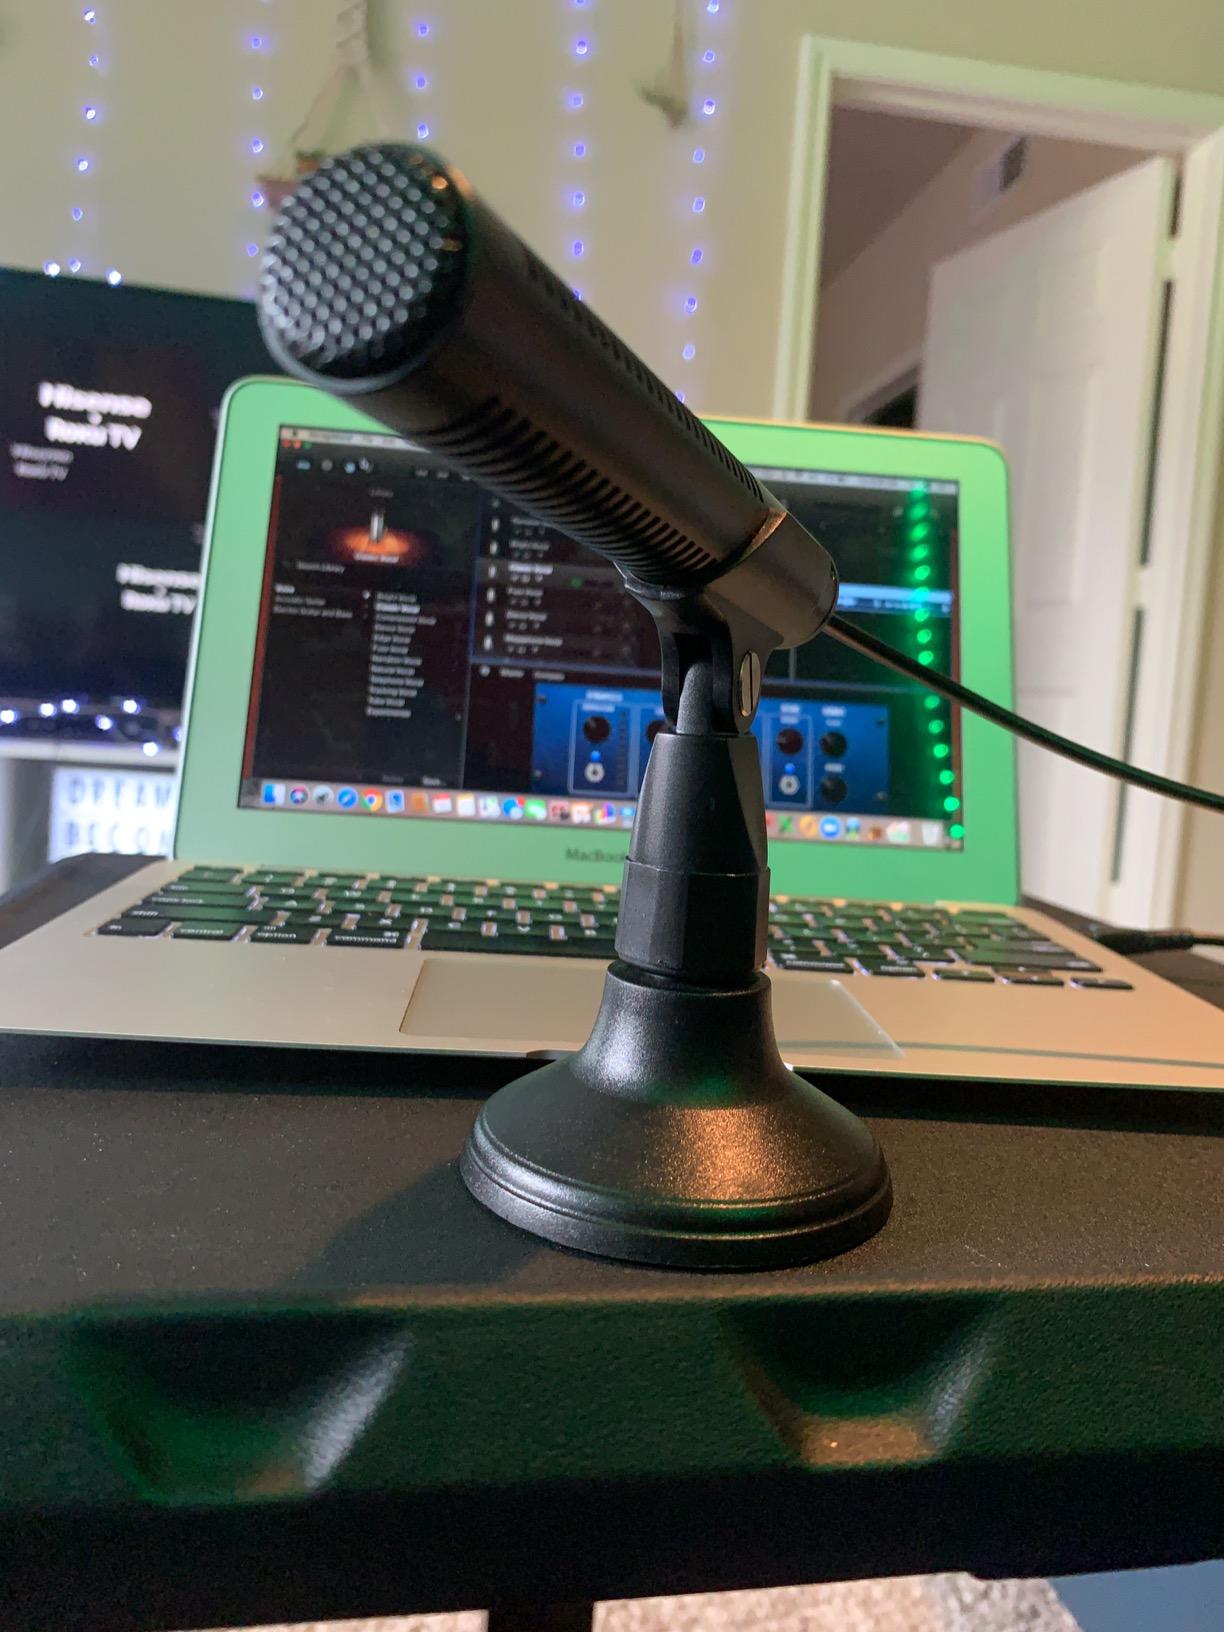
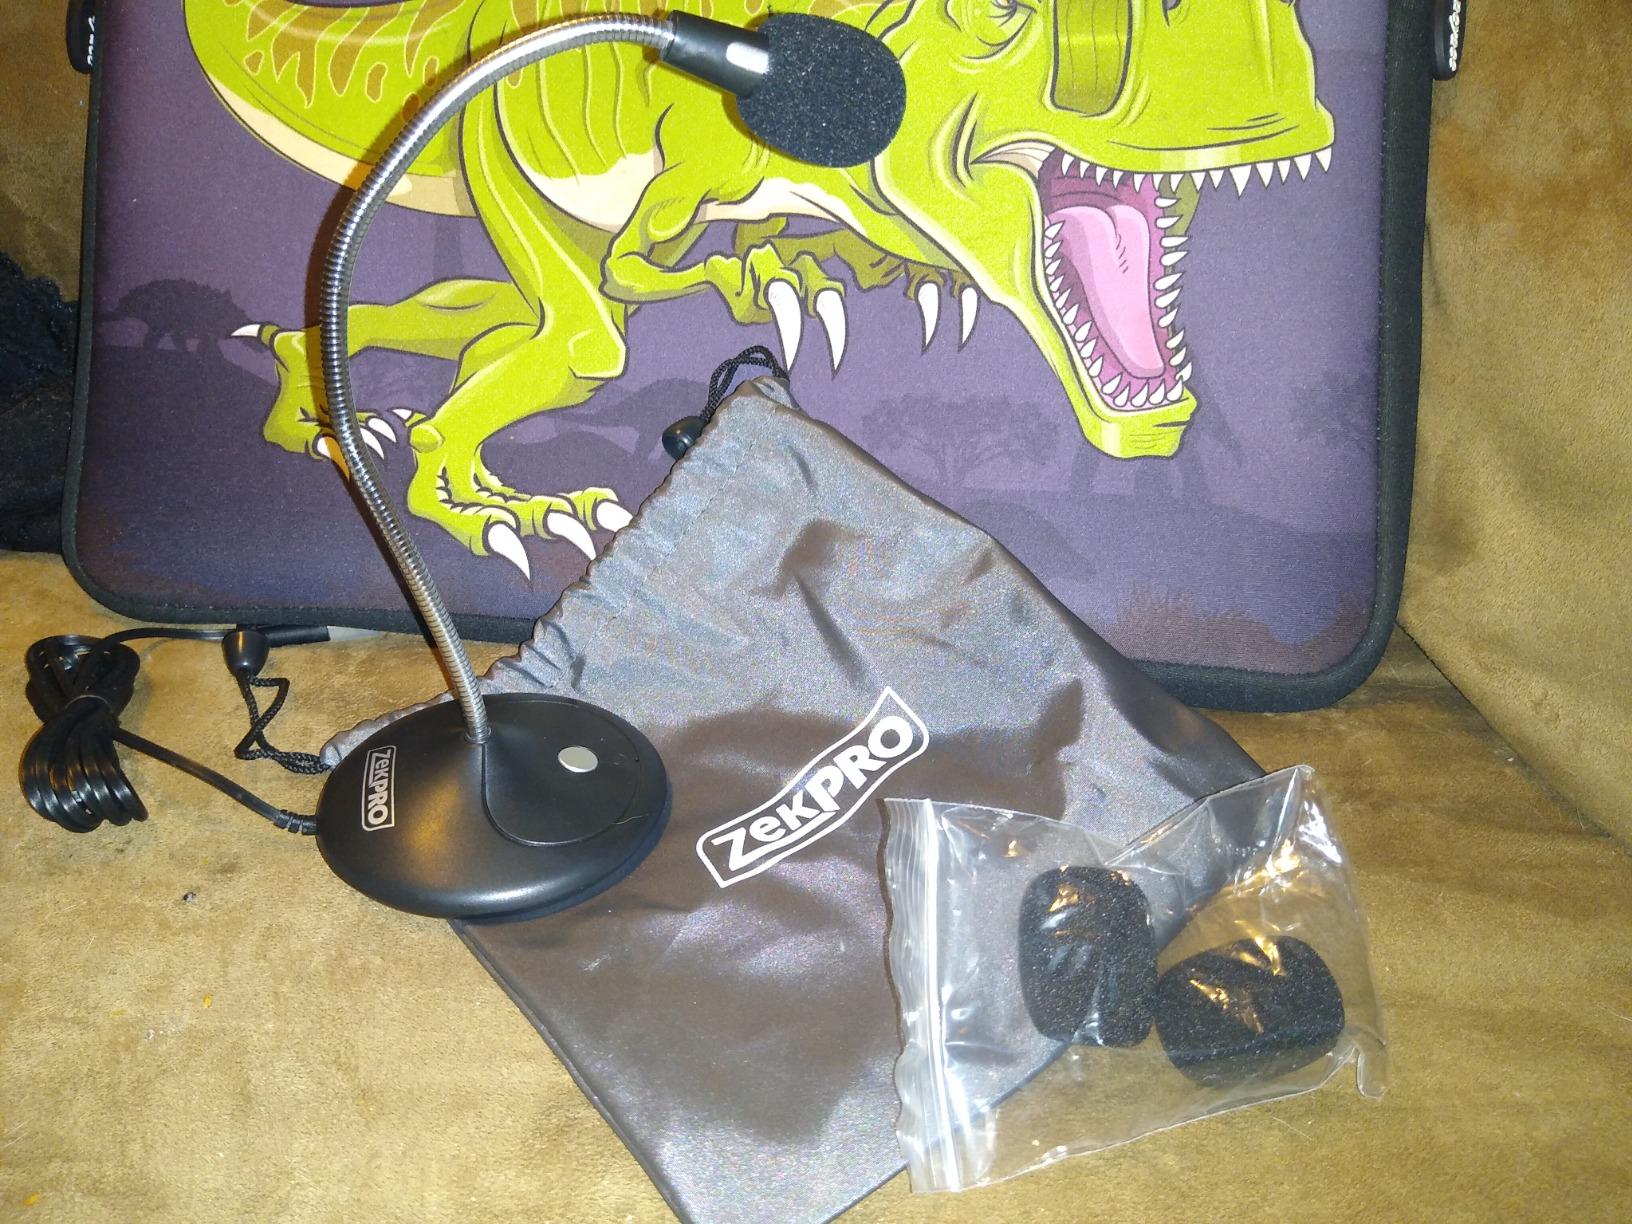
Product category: microphone
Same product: no